Réseau Breton

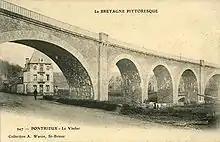
Viaduct at Pontrieux

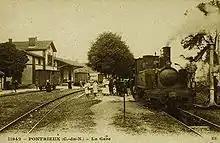
Pontrieux station, 1900

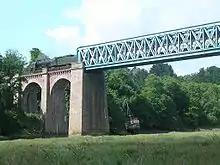
The bridge at Frynadour

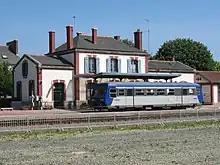
Paimpol station, 2006. Soulé A2E railcar visible.

The line from Carhaix to Guingamp opened on 24 September 1893, and was extended a further to Paimpol on 14 August 1894. The line between Guingamp and Paimpol was converted to dual gauge in the early 1920s with the addition of a third rail for standard gauge traffic. The standard gauge line opened to traffic on 24 May 1924. When the extra rail was added, gangs started from each end of the line, laying the extra rail to the left as they were facing the line. They met near Lancerf, where an arrangement had to be arranged to allow the metre gauge track to switch sides. This was known as the "Sauterelle", the term being a corruption of "saut rail". The "sauterelle" had to be approached slowly. In 1953, the metre gauge rail was removed between Guingamp and Paimpol, the line operating as standard gauge since then. The metre gauge line between Carhaix and Guingamp closed on 14 February 1967, re-opening as a standard gauge line on 3 July 1967.